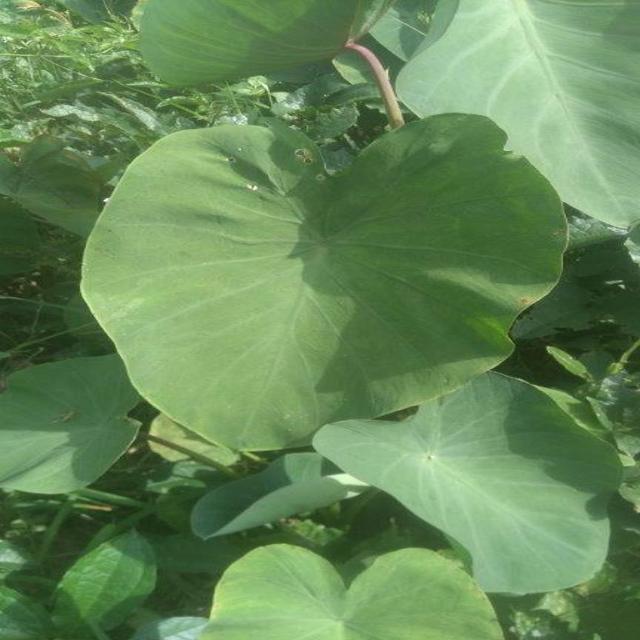
Label: Healthy